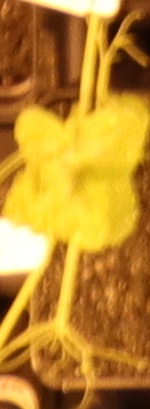
Label: Field Pea